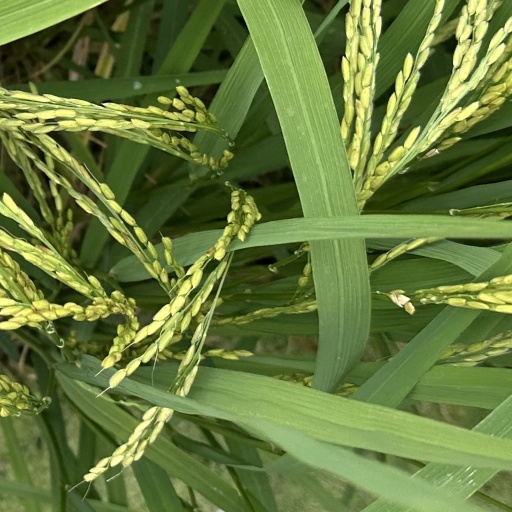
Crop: rice